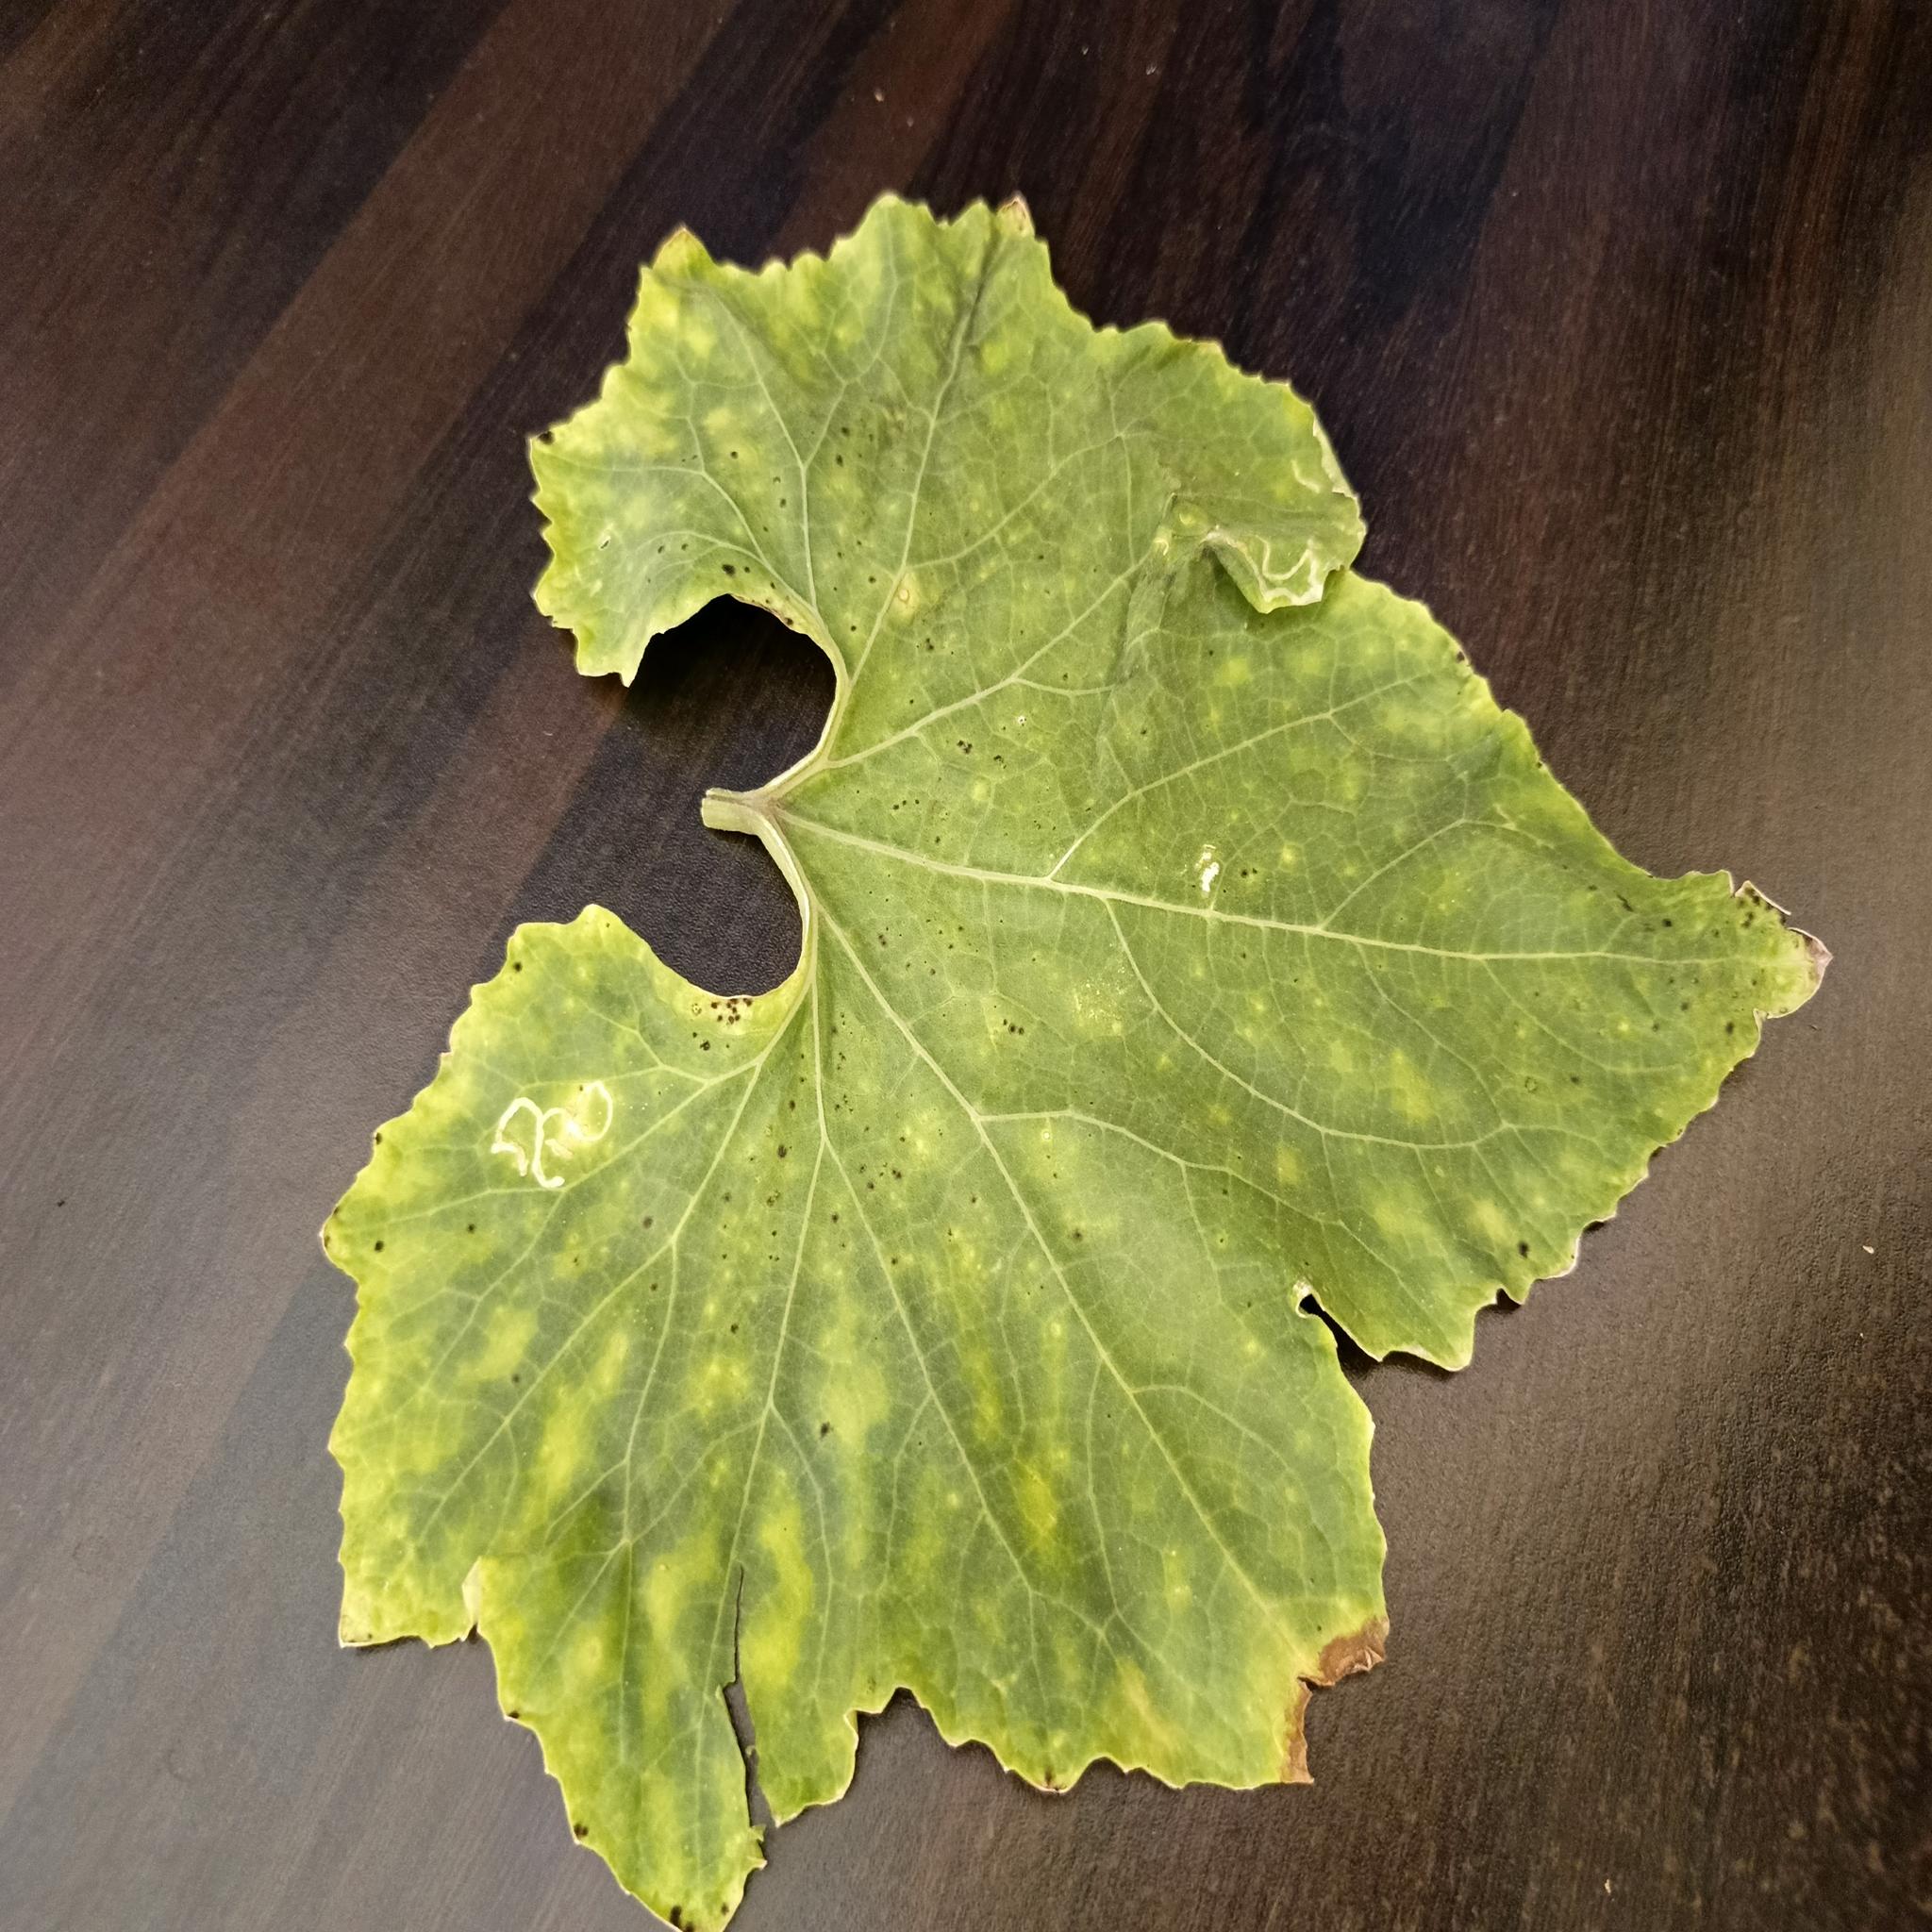
Label: Leaf miner